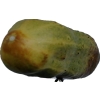
Label: cucumber